Cedric Peerman

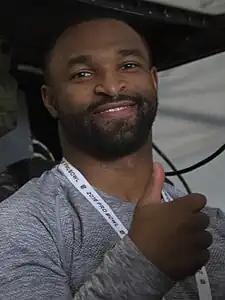
Peerman in 2016

Cedric Edwin Peerman (born October 10, 1986) is an American former professional football player who was a running back in the National Football League (NFL). He was selected by the Baltimore Ravens in the sixth round of the 2009 NFL draft and was also a member of the Cleveland Browns, Detroit Lions, and Cincinnati Bengals. He played college football for the Virginia Cavaliers.